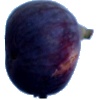
Label: fig